Ewok

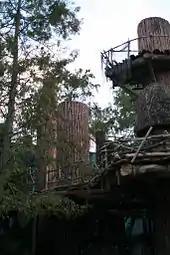
Ewok Village, at Walt Disney World in Florida

The Ewoks are involved in a large portion of the final installment in Lucasfilm's "Star Wars" trilogy. When the Empire begins operations on the moon of Endor, prior to the events depicted in the film, it ignores the primitive Ewoks. Princess Leia, part of a Rebel strike team, then befriends the Ewok Wicket W. Warrick, a scout from Bright Tree Village, and is taken to meet the other Ewoks. The Ewoks capture Han Solo, Chewbacca, Luke and the droids in a trap, and take them back to the village. As Ewoks are a carnivorous race that considers humanoid flesh a delicacy, they prepare fires in anticipation of eating Han, Luke and Chewbacca to absorb their power.